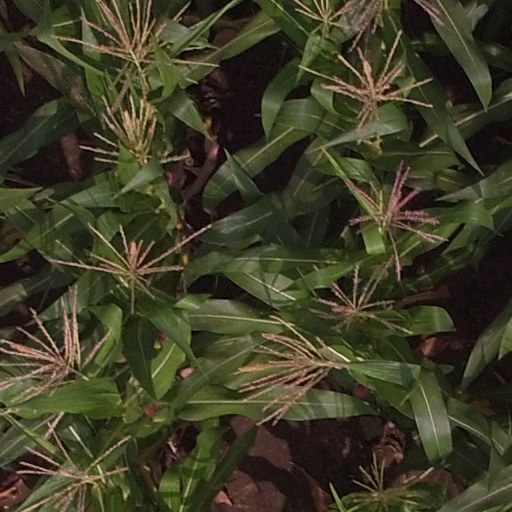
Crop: maize; corn